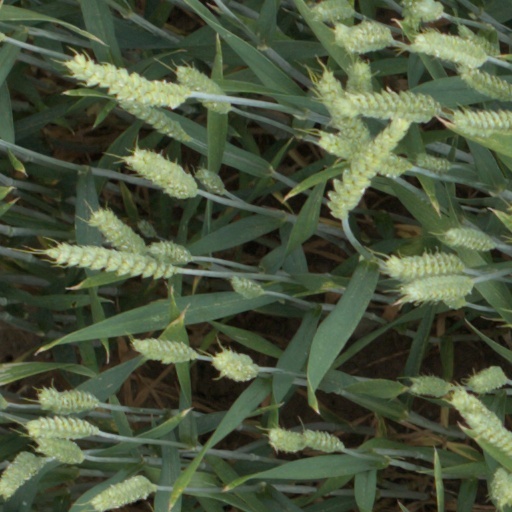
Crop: wheat